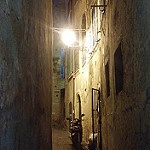
Scene: Outdoor